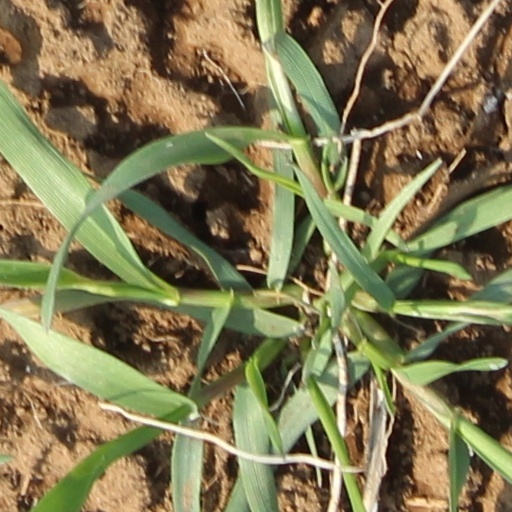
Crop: wheat